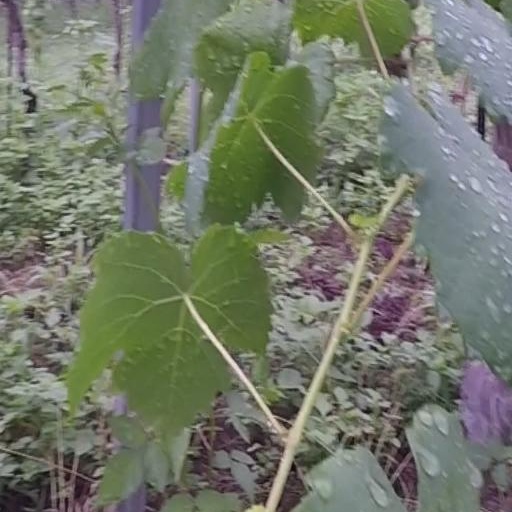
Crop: grape